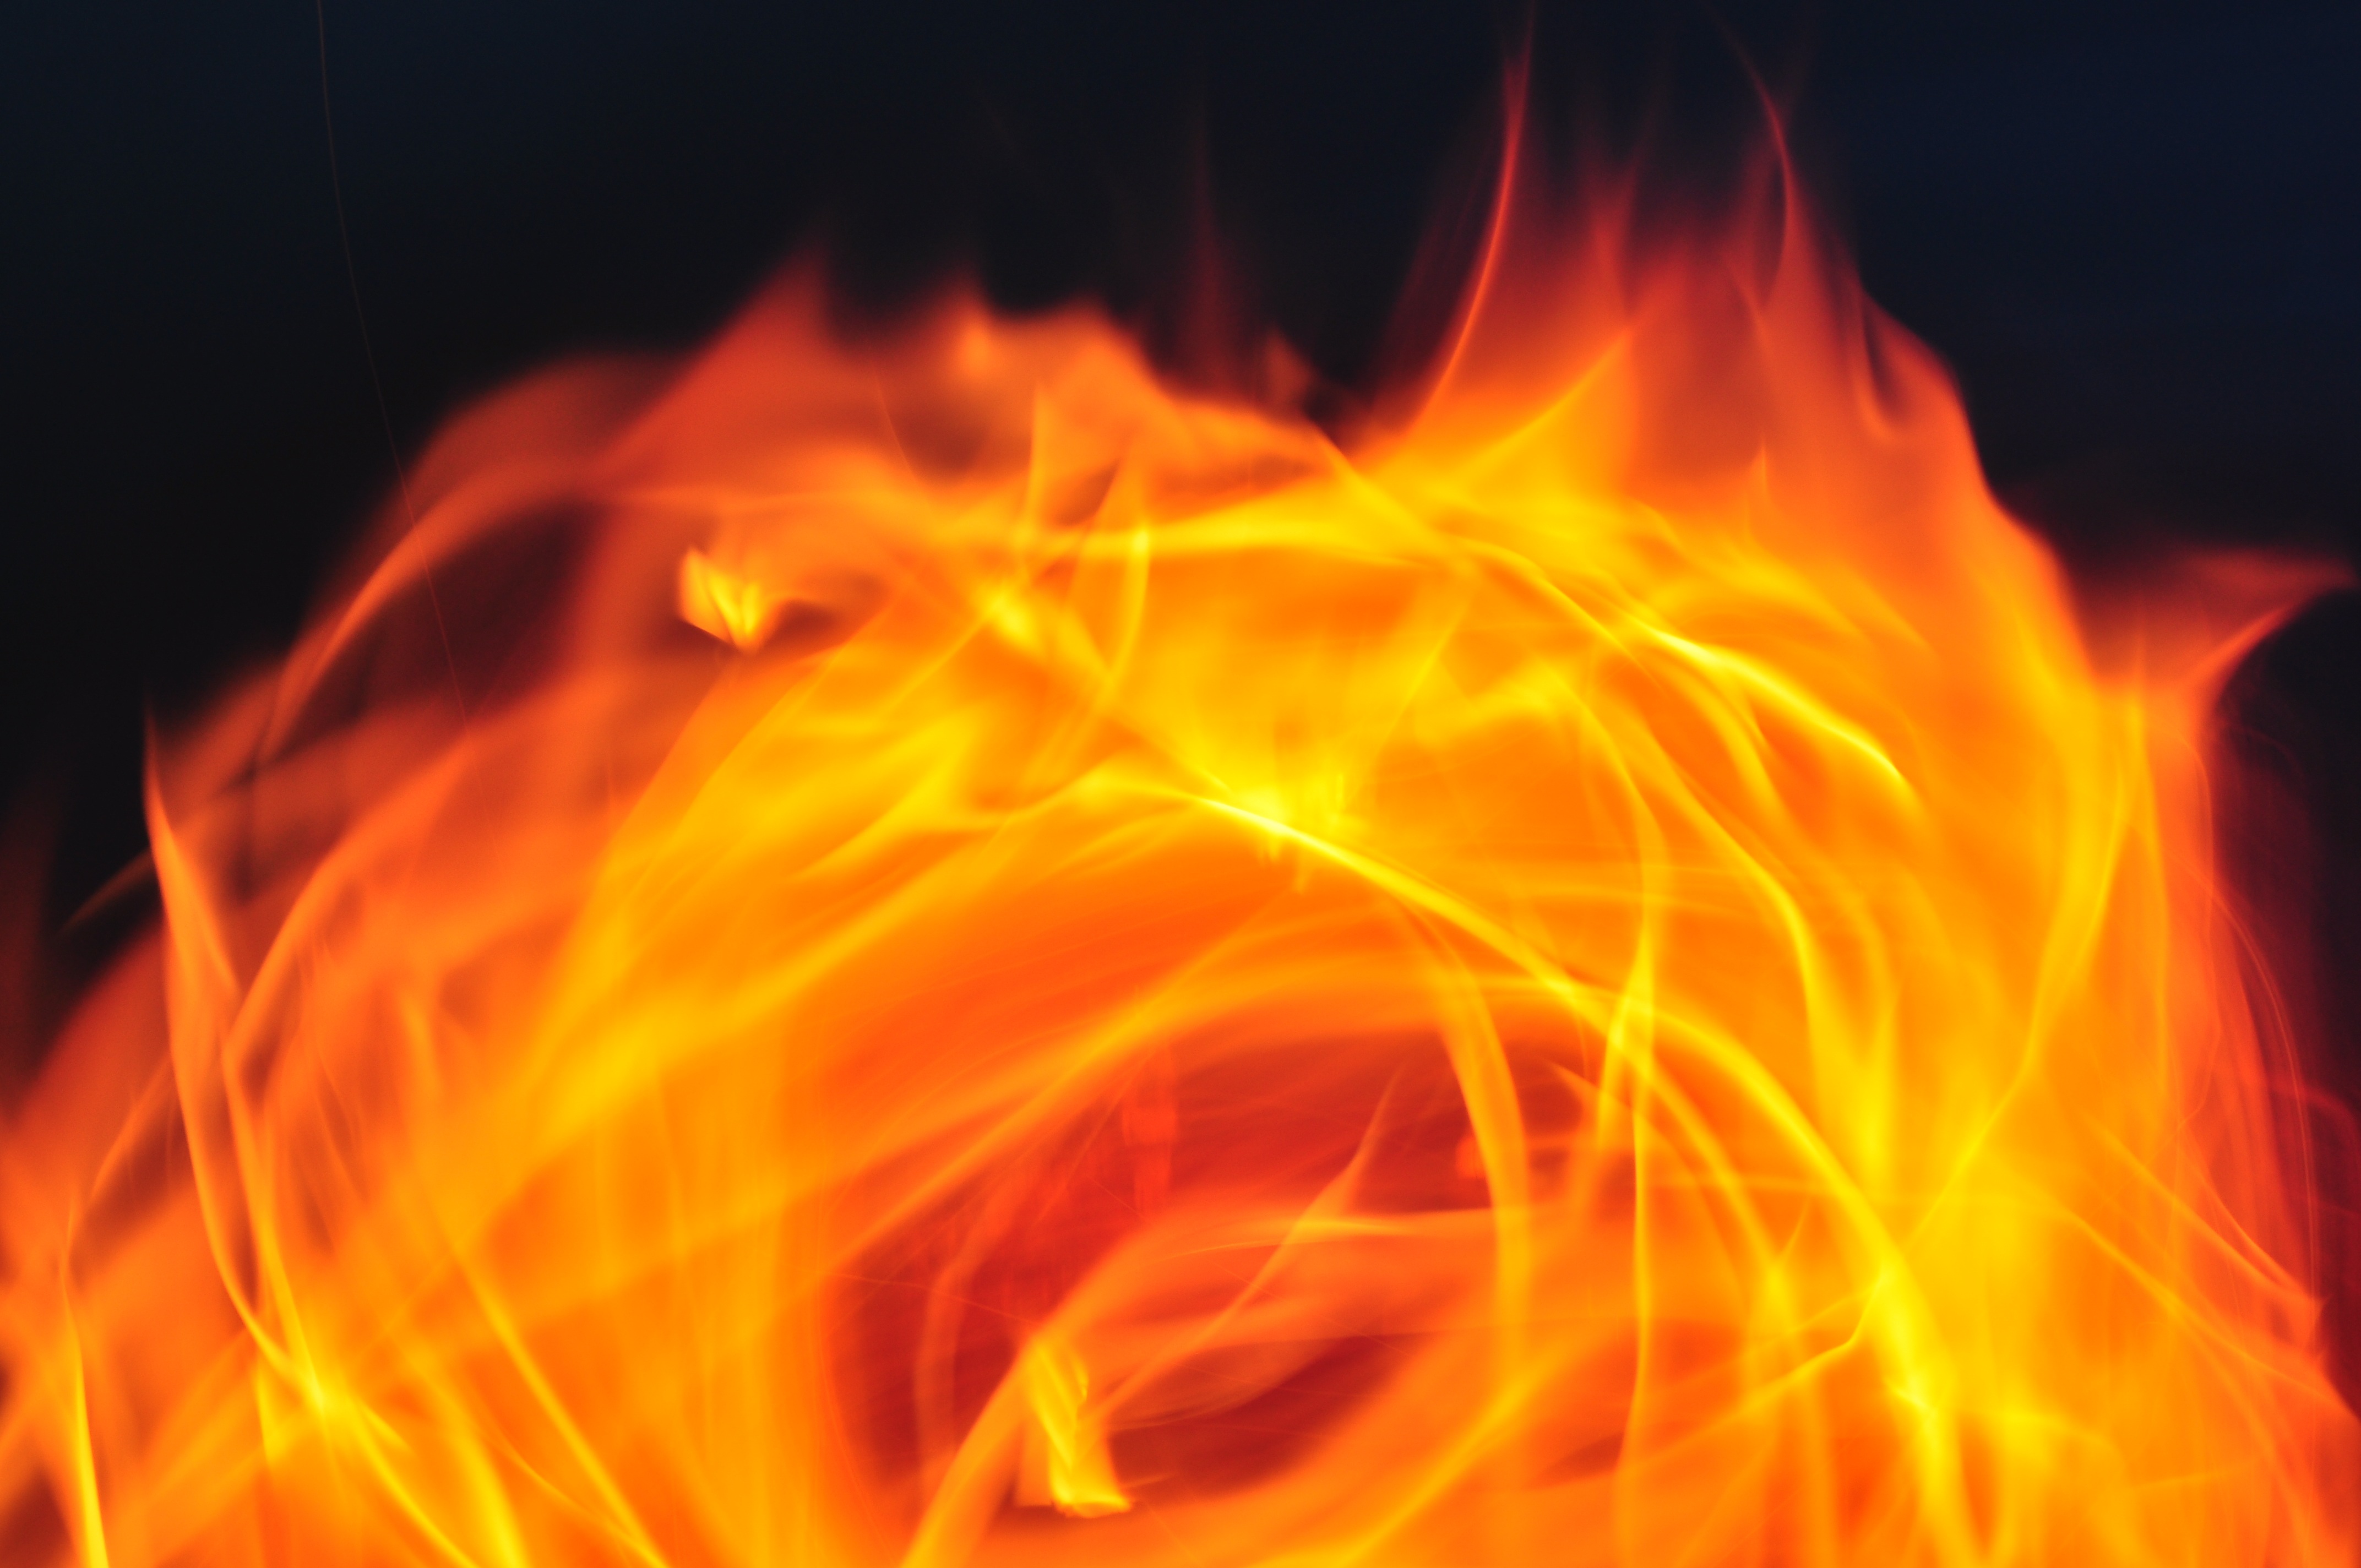
wood, flame, fire, close, burn, brand, font, background, beautiful, wood fire, flame log fire, heiss, blaze flame, geological phenomenon